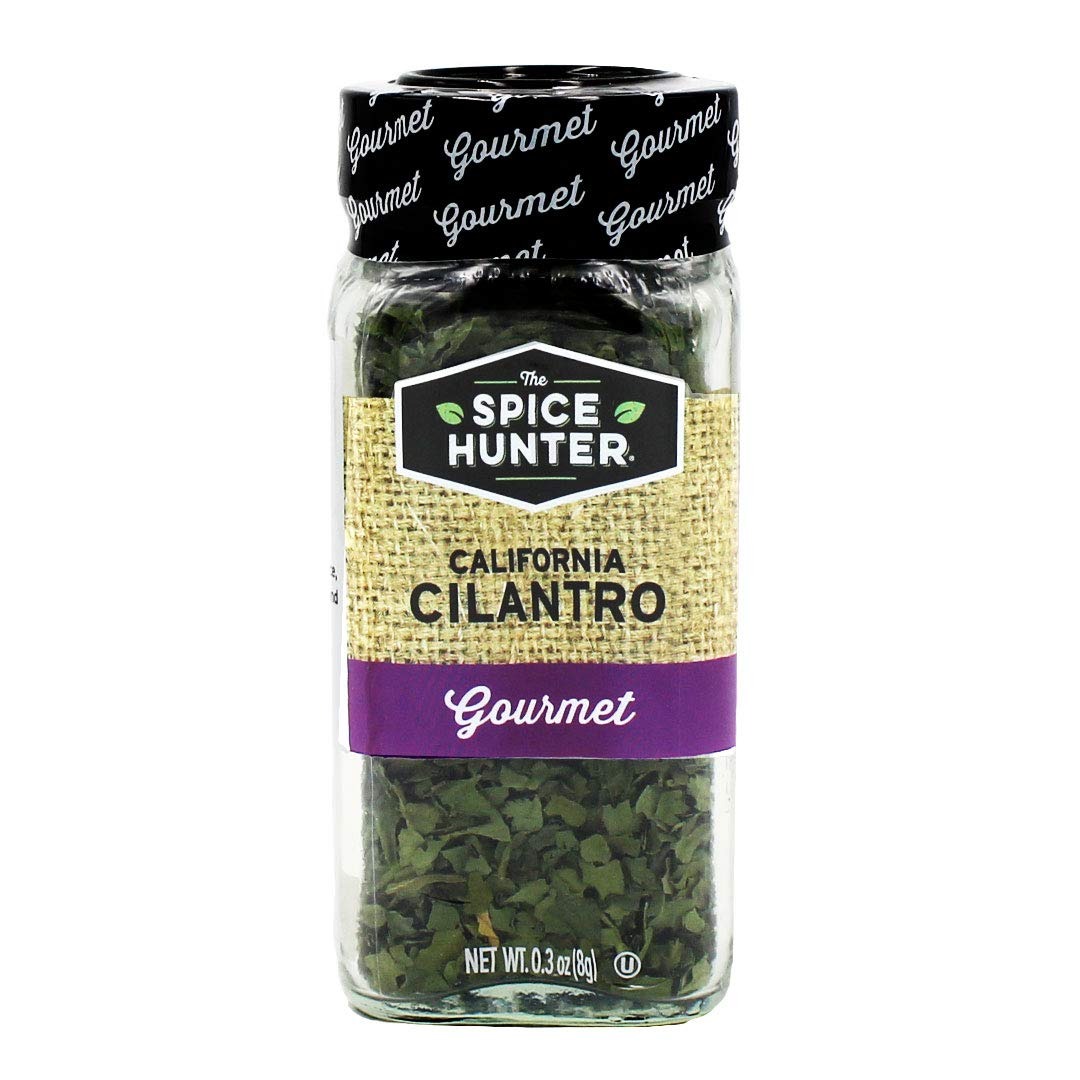
Item Name: The Spice Hunter California Cilantro, Leaves, 0.30 Ounce Jar (Pack of 48)
Bullet Point 1: High Quality Product
Bullet Point 2: All natural ingredients
Bullet Point 3: Manufactured in UNITED STATES
Value: 14.4
Unit: Ounce

Price: 9.66